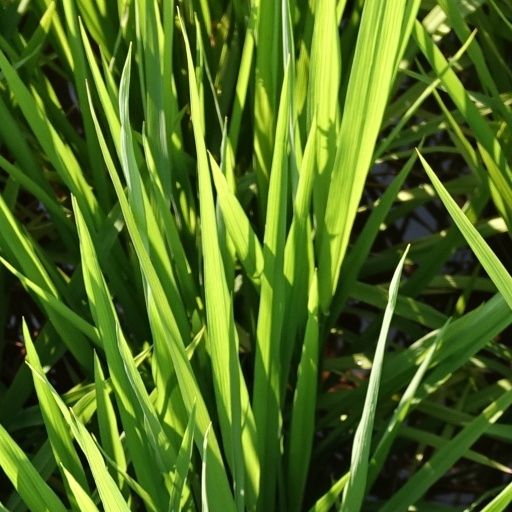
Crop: rice